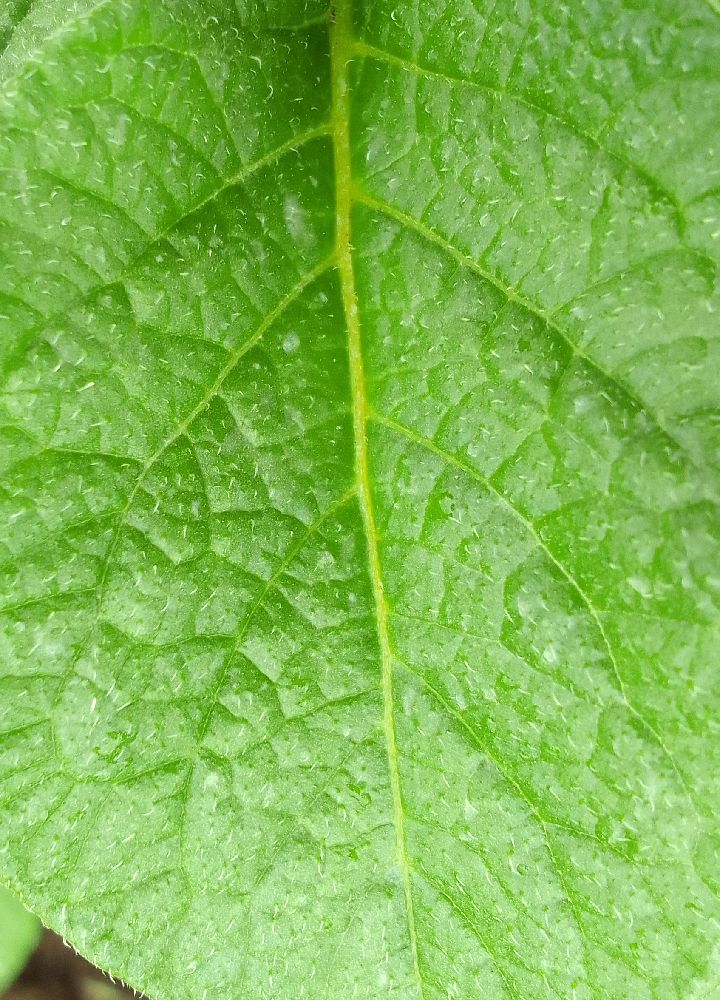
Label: Healthy